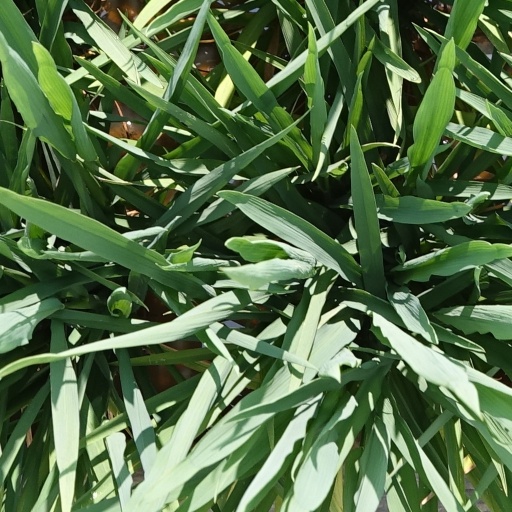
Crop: rice